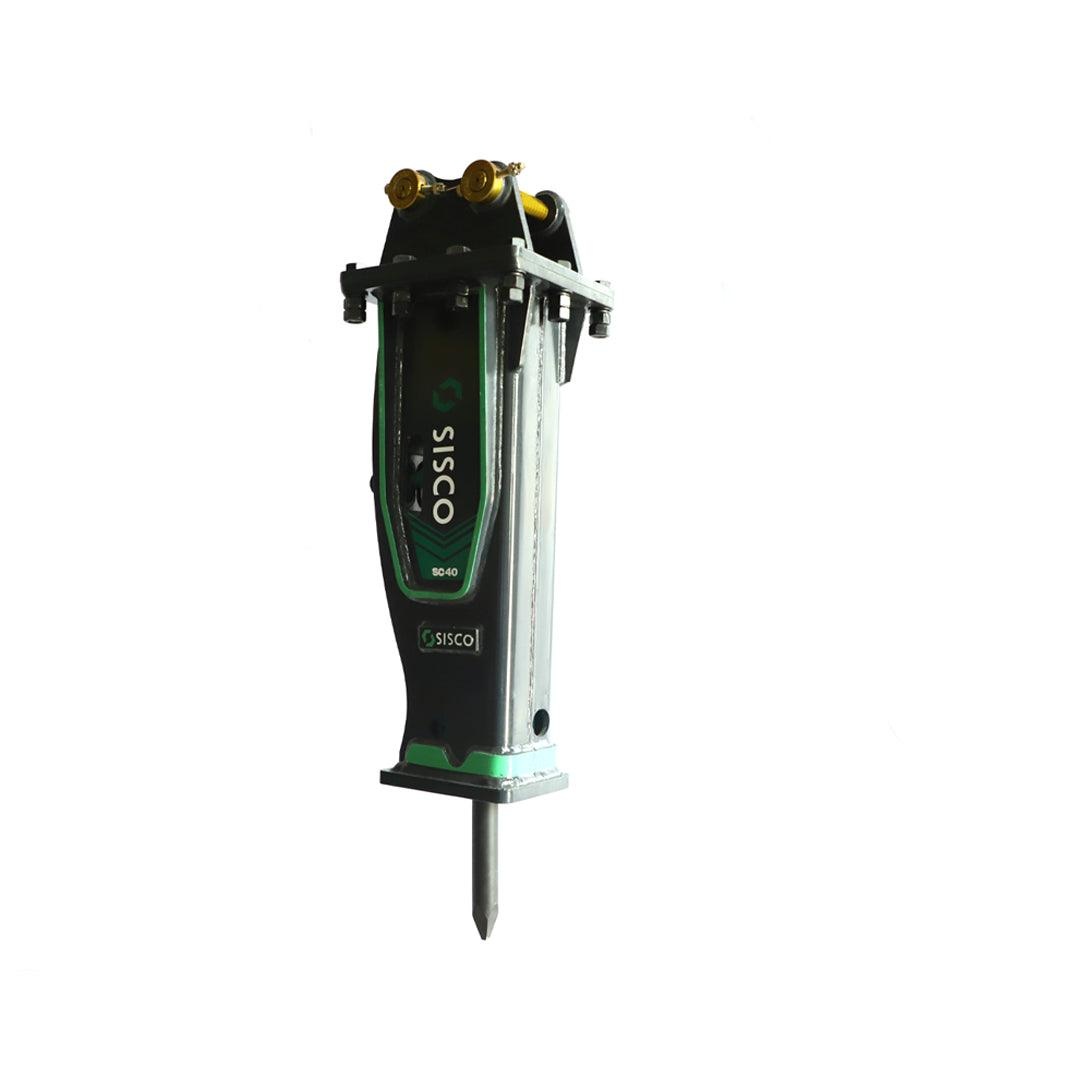
KUBOTA KX015-4 BSC40 micro/mini excavator Breaker Package, 0.8 to 2.5t
Hydraulic Breaker Package for 0.8-2.5t Excavators; C/W Top Plate, Pins & 2 Tools; tool kit & N2 gas re-charge 15-25 l/min Oil Flow Rate 90-120 Bar pressure 800-1400 BPM Impact Rate 203 J Impact Energy Weight 102 kgs for KUBOTA KX015-4
Brand: DIGBITS Limited
Category: Business & Industrial > Heavy Machinery > Excavators